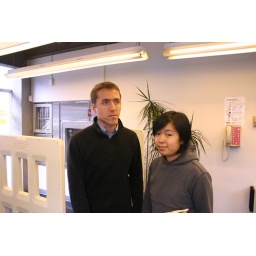
Setting up a window display in the school library for our 3D Design class.